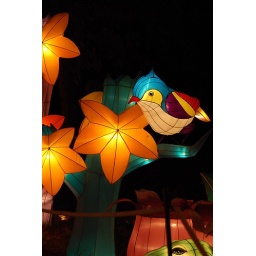
A bird in the mysterious forest